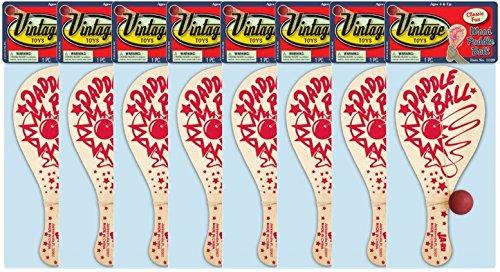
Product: JA-RU Vintage Wood Paddle Ball Party Favor Bundle Pack
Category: Toys & Games | Novelty & Gag Toys
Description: Party favor bundle pack of 12.
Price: $15.51
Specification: ProductDimensions:15x6x3inches|ItemWeight:14.7ounces|ShippingWeight:1.2pounds(Viewshippingratesandpolicies)|DomesticShipping:ItemcanbeshippedwithinU.S.|InternationalShipping:ThisitemcanbeshippedtoselectcountriesoutsideoftheU.S.LearnMore|ASIN:B016ZHJC3C|Itemmodelnumber:24248|Manufacturerrecommendedage:4-15years